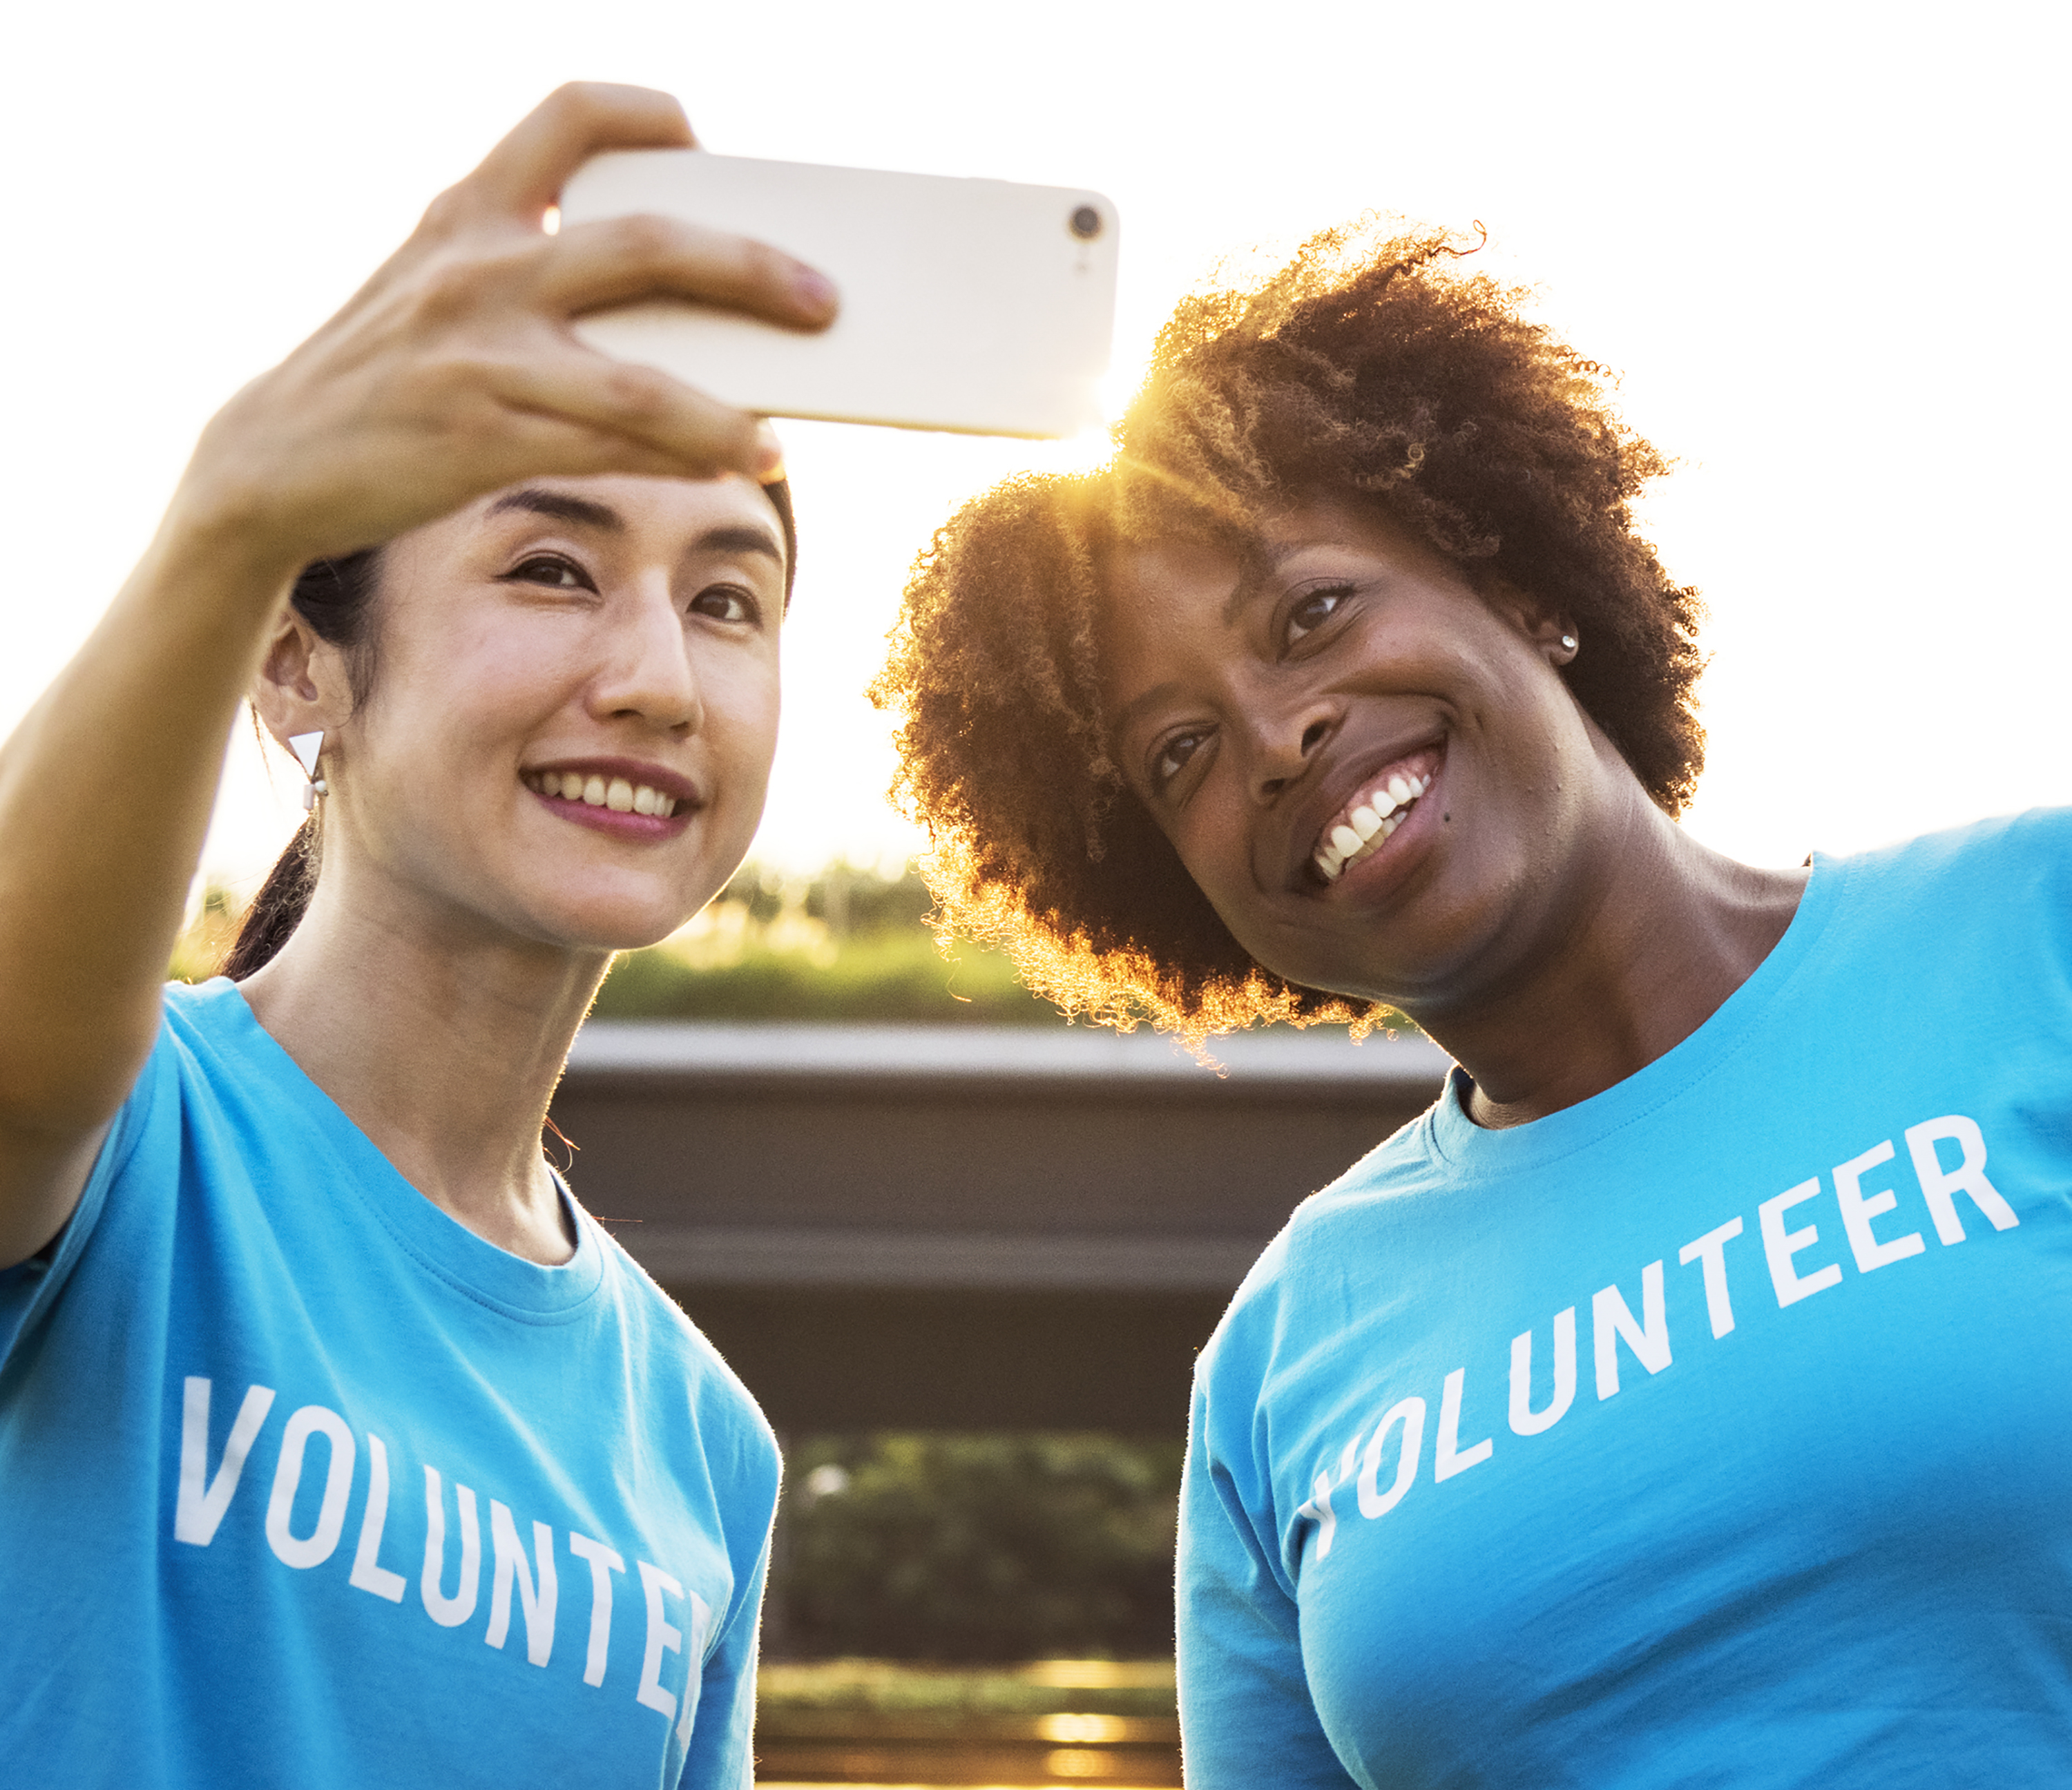
enjoy, european, friendship, group, japanese, kindness, korean, mobile phone, non profit, organization, park, partnership, people, philanthropy, photograph, selfie, service, smartphone, smiling, social media, blue, facial expression, t shirt, fun, smile, youth, shoulder, emotion, leisure, girl, arm, summer, happiness, product, cheering, laughter, vacation